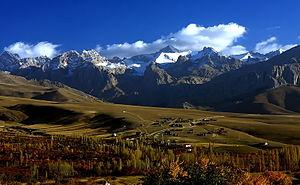
Le Çamardı Kulası est une race de petits chevaux de selle, originaire de la région du même nom, en Turquie. L'autre partie de son nom provient de sa couleur de robe. Parfois considéré comme une variété du poney d'Anatolie, il s'est probablement éteint en 2015.